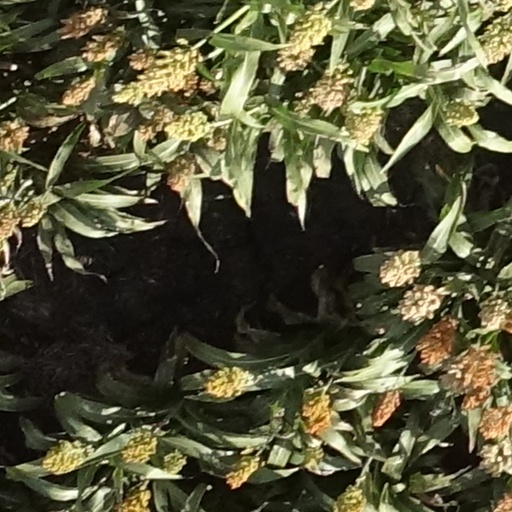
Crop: sorghum